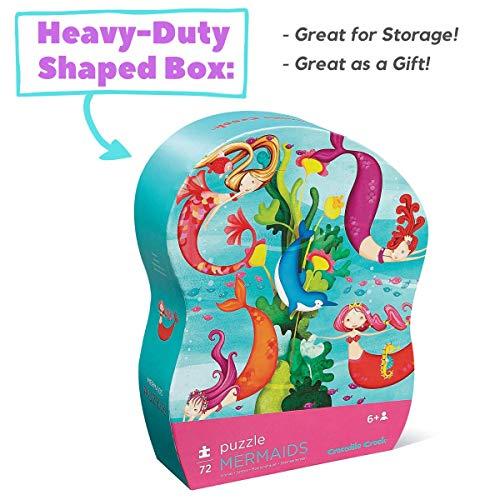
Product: Crocodile Creek Mermaid 72Pc Junior Puzzle
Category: Toys & Games | Puzzles | Jigsaw Puzzles
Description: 72 thick puzzles pieces that fit together well for kids ages 6 and up.
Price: $14.00
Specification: ProductDimensions:14x0.1x19inches|ItemWeight:3.52ounces|ShippingWeight:1.1pounds(Viewshippingratesandpolicies)|DomesticShipping:ItemcanbeshippedwithinU.S.|InternationalShipping:ThisitemcanbeshippedtoselectcountriesoutsideoftheU.S.LearnMore|ASIN:B00HQJZ5QC|Itemmodelnumber:4215-6|Manufacturerrecommendedage:6yearsandup